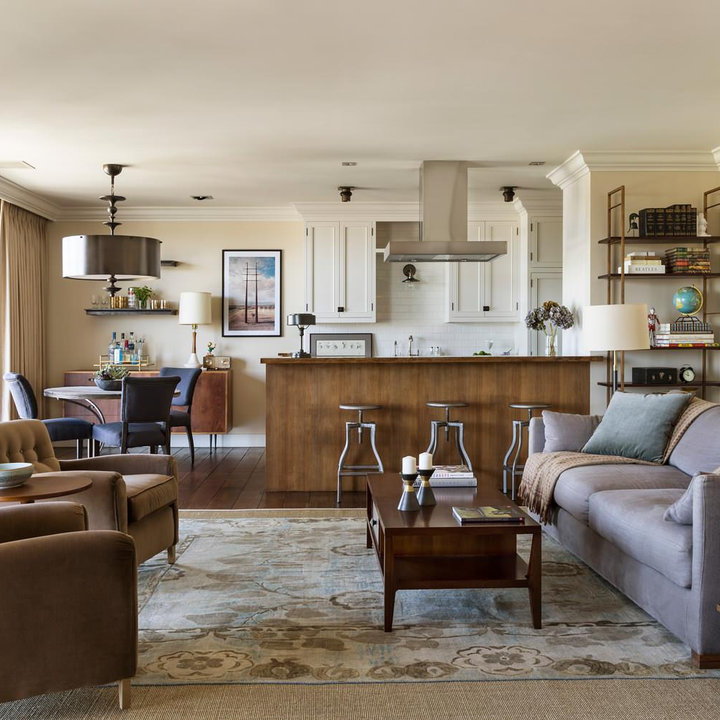
Style: ArtDeco